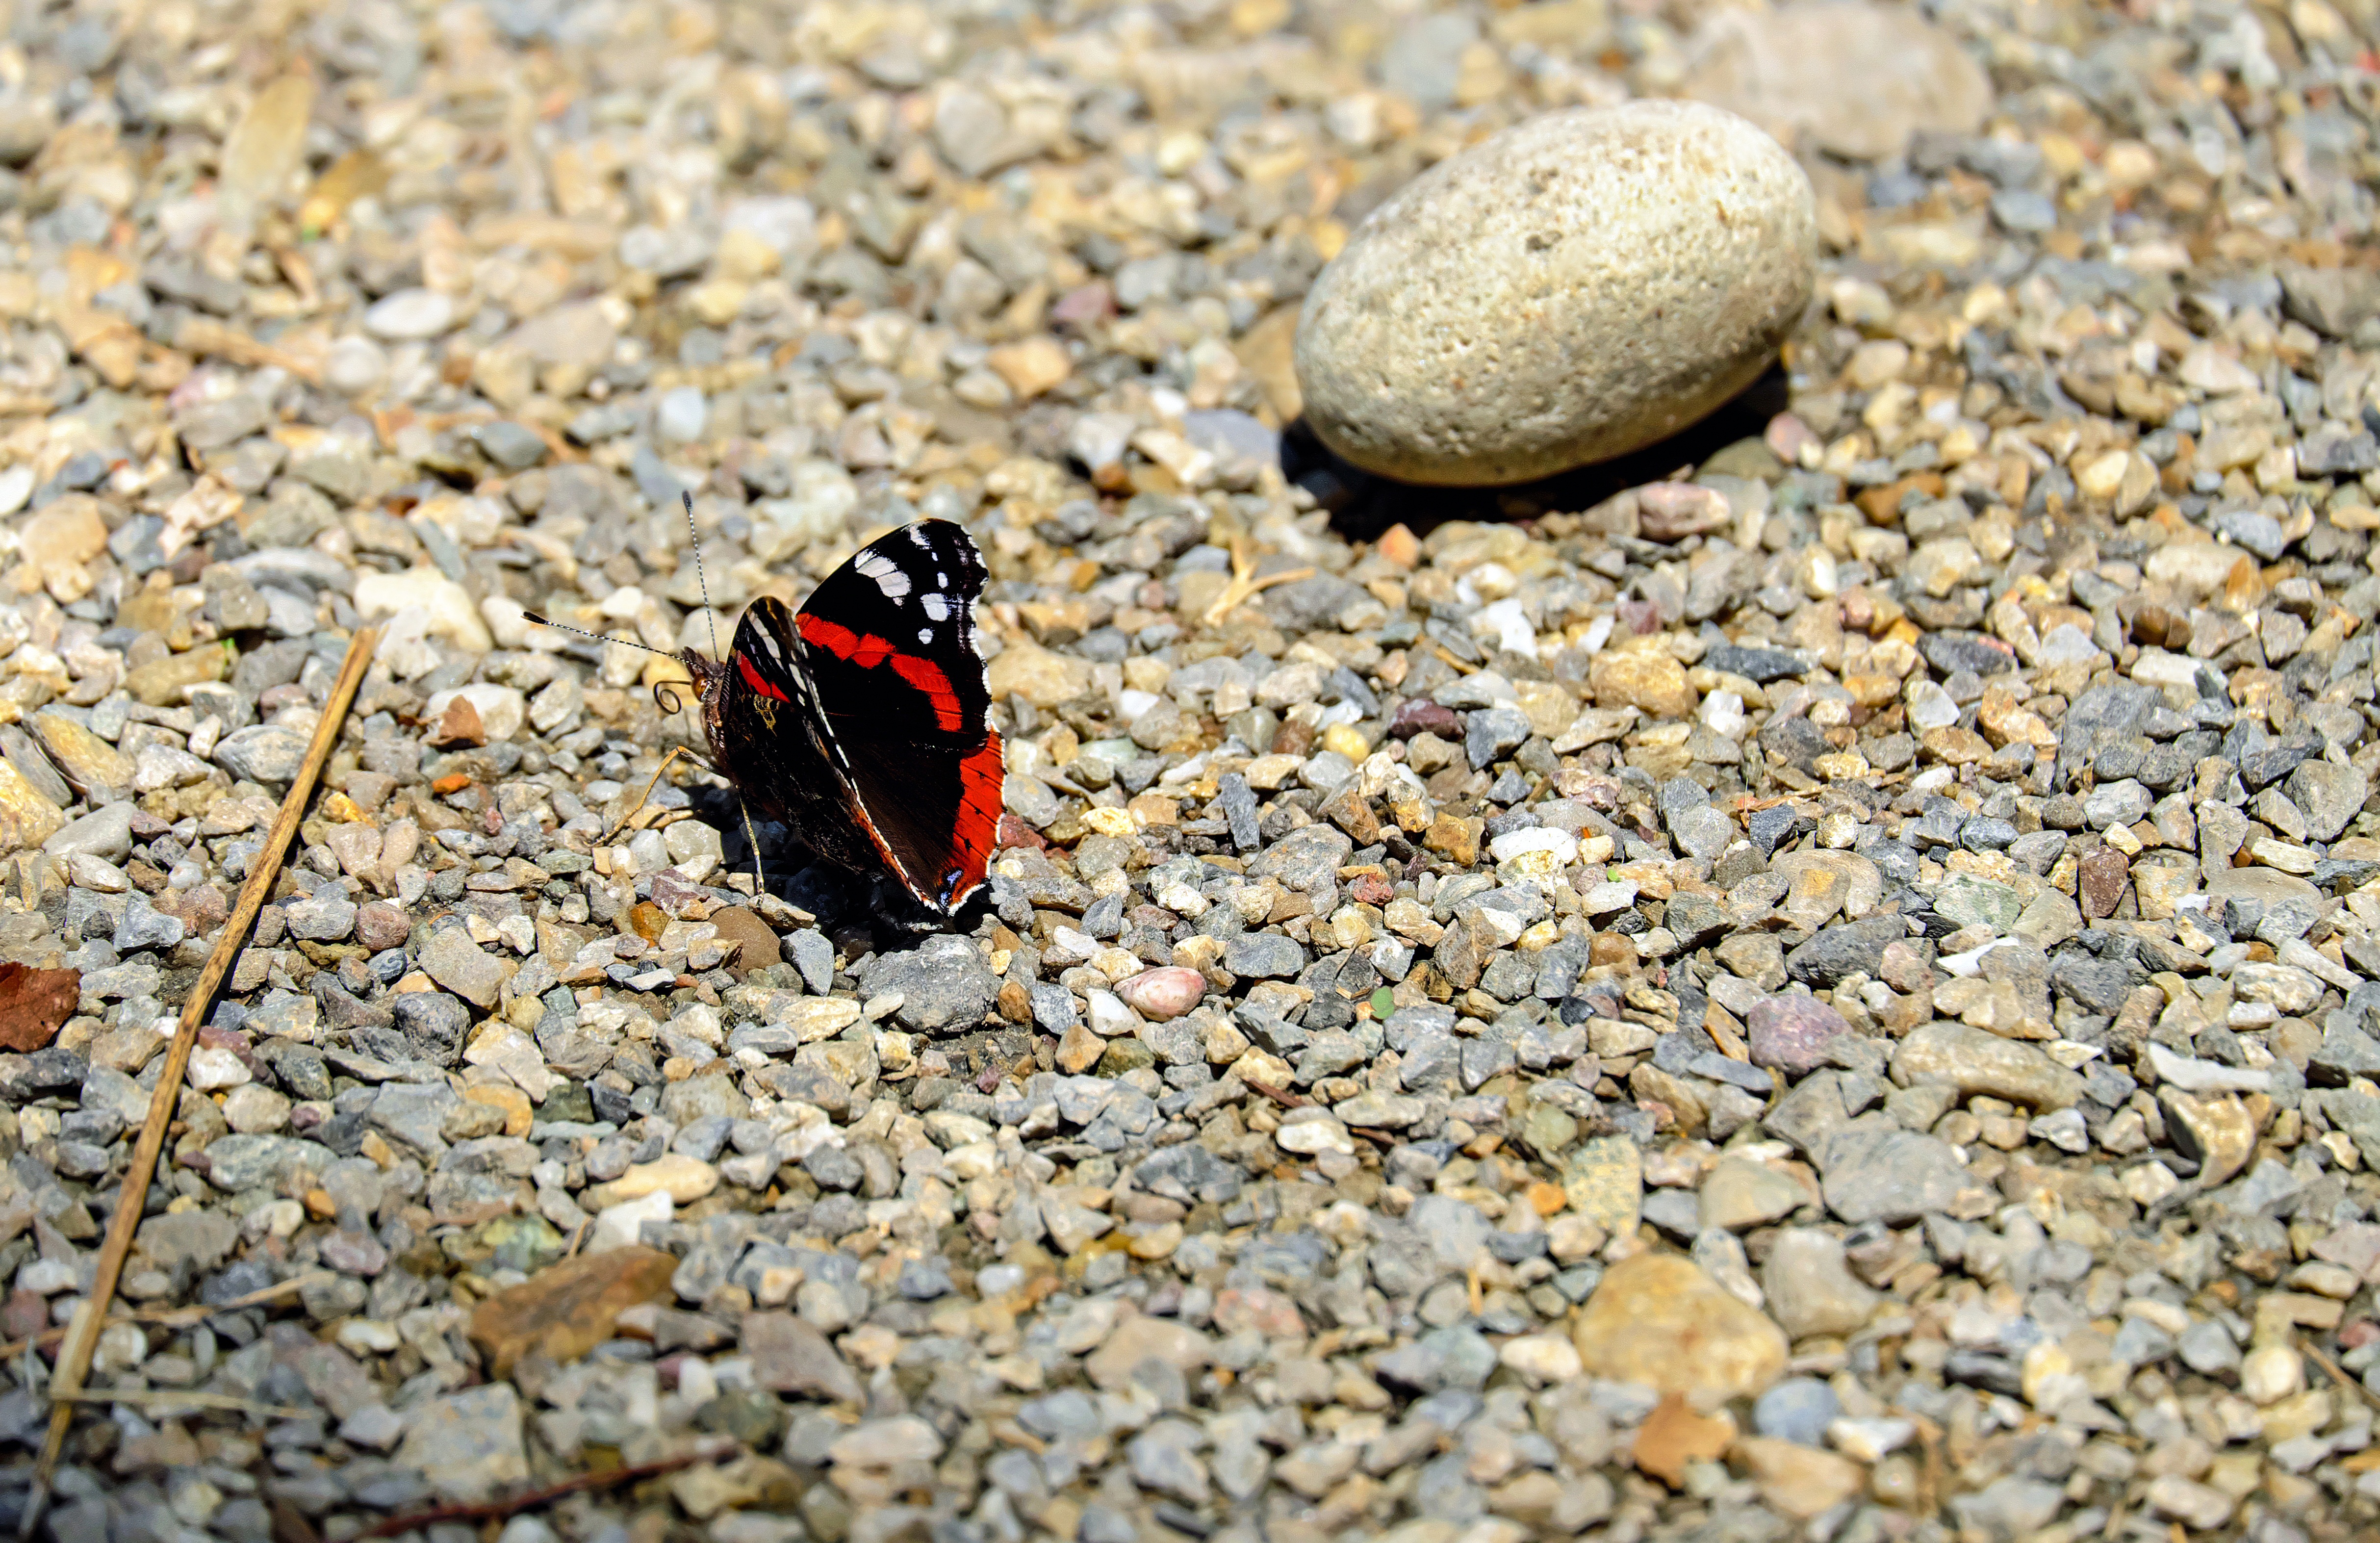
nature, sand, rock, leaf, wildlife, insect, soil, butterfly, fauna, invertebrate, close up, stones, macro photography